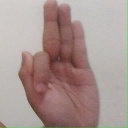
अक्षर: फ